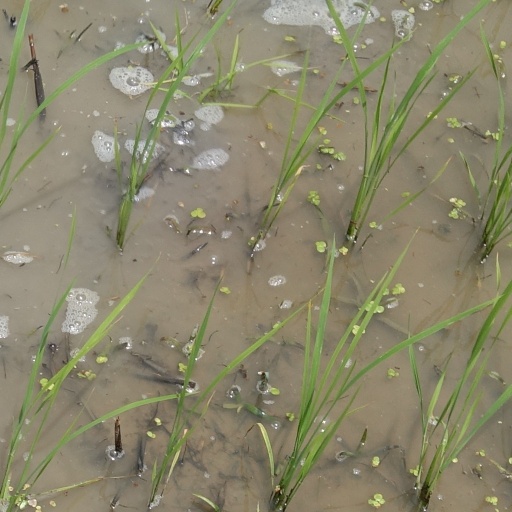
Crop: rice